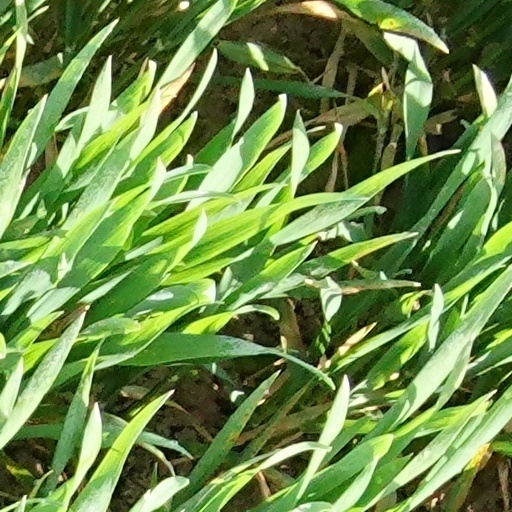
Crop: wheat